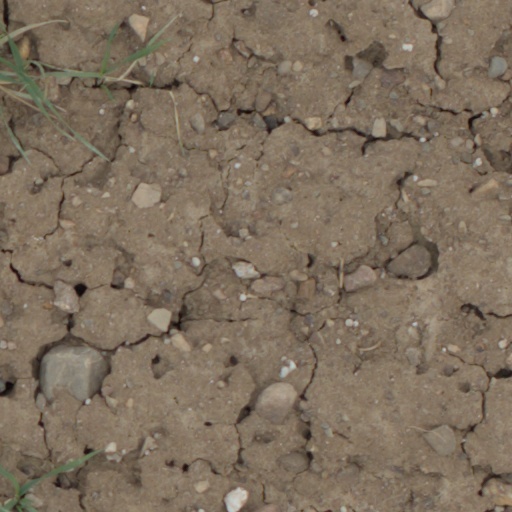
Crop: wheat